Jaymes Vaughan

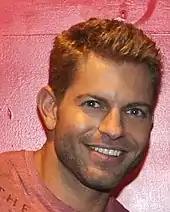
Vaughan in 2012.

Jaymes Vaughan (born April 15, 1983) is an American actor, television personality, and singer. He has appeared on "The Talk", "Celebrity Page", "The Amazing Race", and was a main cast member on "The Real Friends of WeHo". He is married to actor and television personality Jonathan Bennett.